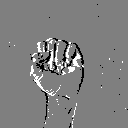
ASL letter: s